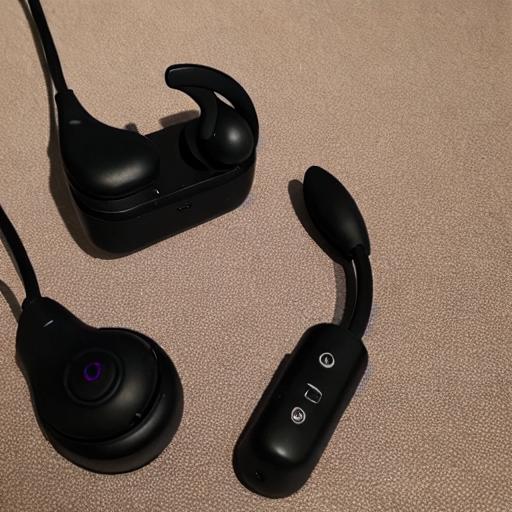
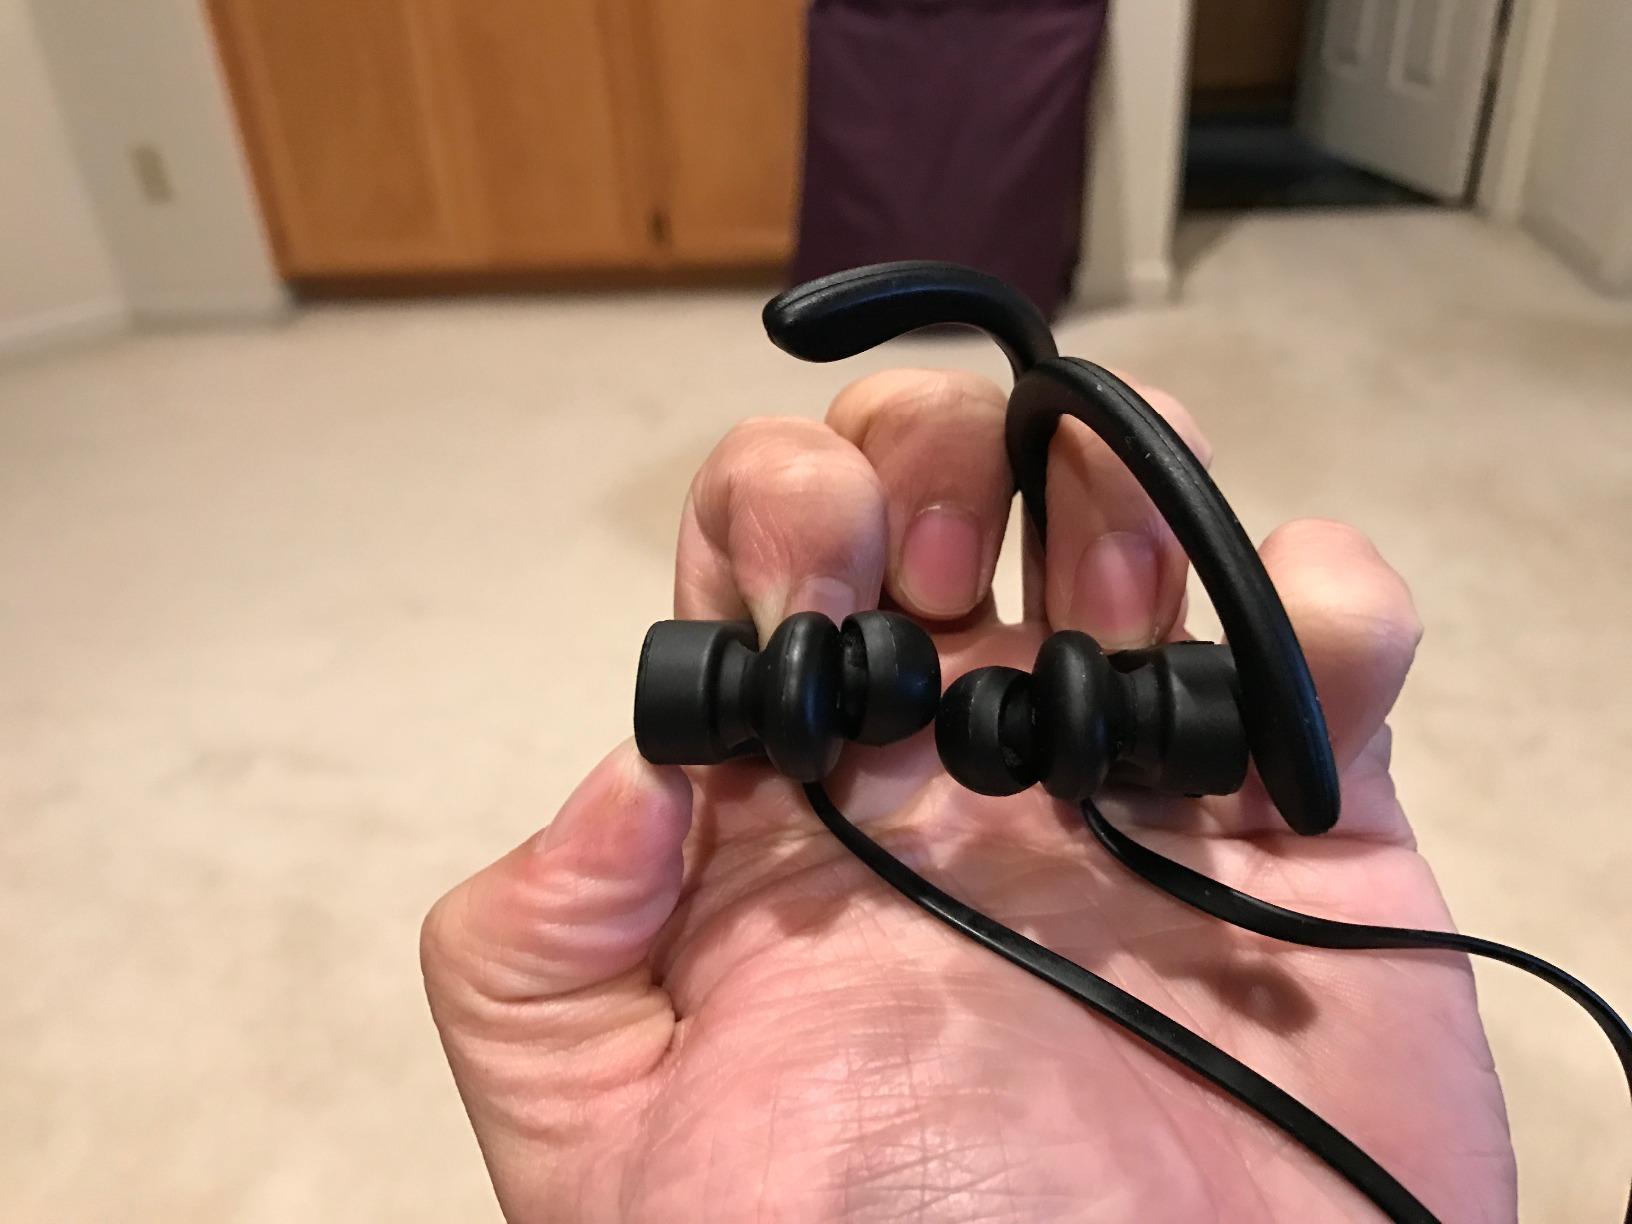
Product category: headphones
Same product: no